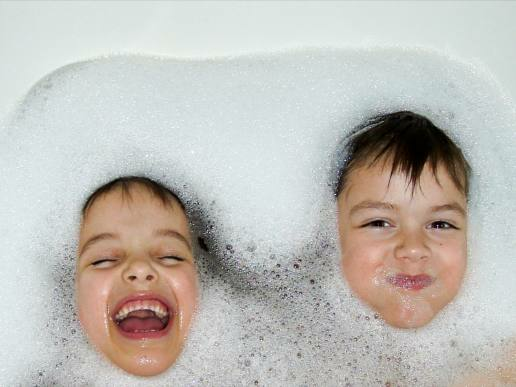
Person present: Yes